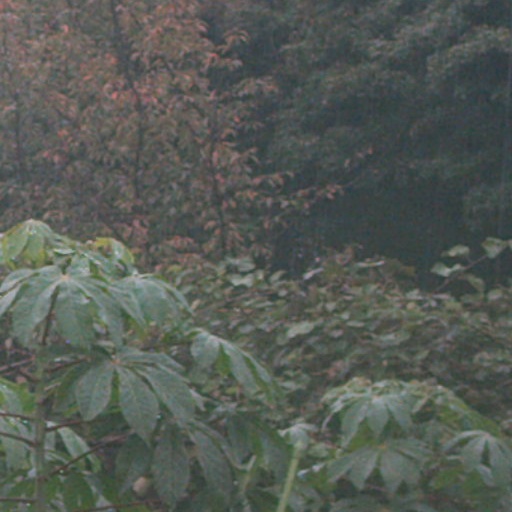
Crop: cassava